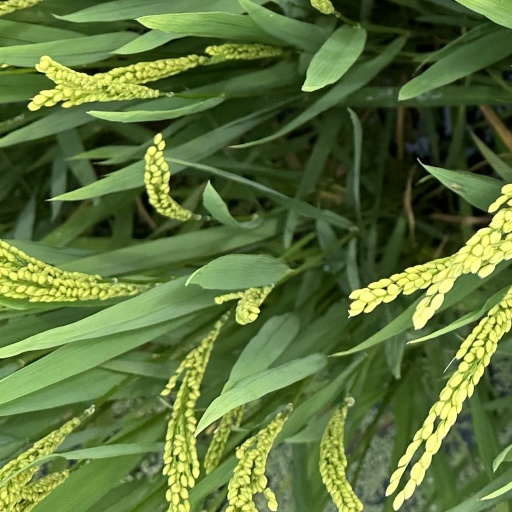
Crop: rice